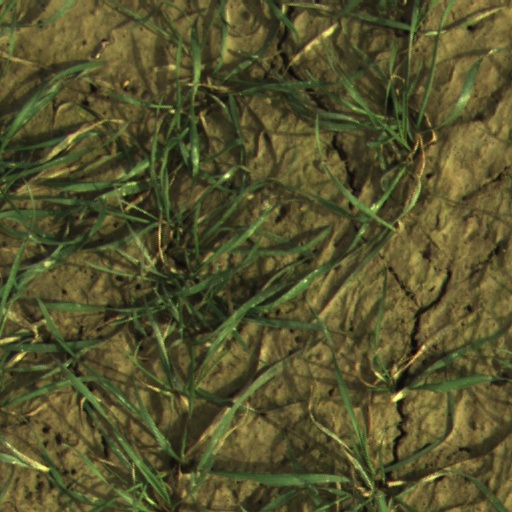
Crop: wheat